The Adventure Club

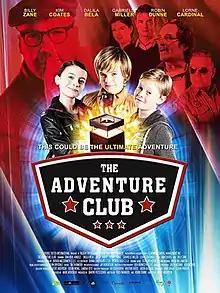
Film poster

The Adventure Club is a Canadian children's fantasy film, directed by Geoff Anderson and released in 2016. The film centers on Ricky, Bill and Sandy, three young kids who discover a magic box that grants wishes, and must protect it from Langley (Billy Zane), a greedy businessman who wants it to help him attain his dream of purchasing and redeveloping the local science centre.